New York State Route 61

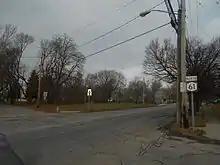
NY 61 northbound from NY 384 in Niagara Falls

NY 61 begins at an intersection with NY 384 (Buffalo Avenue) on the industrial banks of the Niagara River in eastern Niagara Falls. The route, named Hyde Park Boulevard for its entire length, heads north initially as a city-maintained, undivided four-lane highway; after two blocks, the roadway widens and becomes maintained by the New York State Department of Transportation. NY 61 continues onward through the densely populated neighborhoods of Niagara Falls to Packard Road, where the route begins to parallel Gill Creek, a small stream leading south to the Niagara River. After five blocks, NY 61 intersects with Ferry Avenue, a one-way street carrying southbound U.S. Route 62 (US 62), in the area of the Niagara Falls Courthouse. NY 61 intersects with northbound US 62 three blocks later at Walnut Avenue. At the intersection, Gill Creek passes under both US 62 northbound and NY 61 as it switches to the east side of Hyde Park Boulevard.